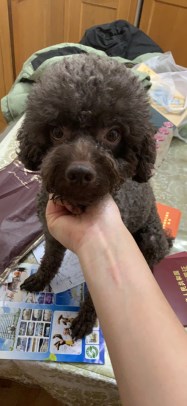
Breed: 7449-n000128-teddy